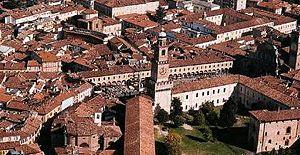
Le château des Sforza est situé dans la ville italienne de Vigevano. Son enceinte s'étend sur une superficie de plus de deux hectares. Il est situé au point culminant de la ville. Le château couvre une superficie de 70 000 m² sur 5 étages.